Gordon Higginson (medium)

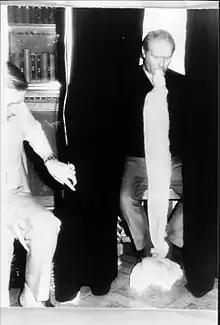
Gordon Higginson with alleged ectoplasm.

Gordon Mons Higginson (17 November 1918 – 18 January 1993) was a British spiritualist medium.